Stannis Baratheon

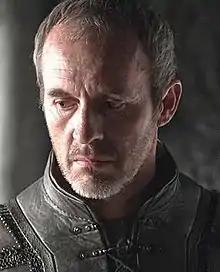
Stephen Dillane as Stannis Baratheon

Stannis Baratheon is a fictional character in the "A Song of Ice and Fire" series of epic fantasy novels by American author George R. R. Martin, and its television adaptation "Game of Thrones". He is the second son of Steffon Baratheon and Cassana Estermont, as well as the brother of Robert – lord of the Seven Kingdoms, and Renly – lord of Storm's End. He is the Lord of Dragonstone, and after his elder brother's death, becomes a claimant to the Iron Throne of Westeros and a key player in the subsequent civil war. Stannis's goals are frequently impeded by his lack of manpower and resources, owing to his unpopularity with other noble houses. He must therefore rely on the counsel of the foreign priestess Melisandre and his right-hand man, lowborn smuggler Davos Seaworth, who he later promotes to Hand of the King. Stannis often struggles to escape the shadow of his two more overtly charismatic brothers, particularly Robert.